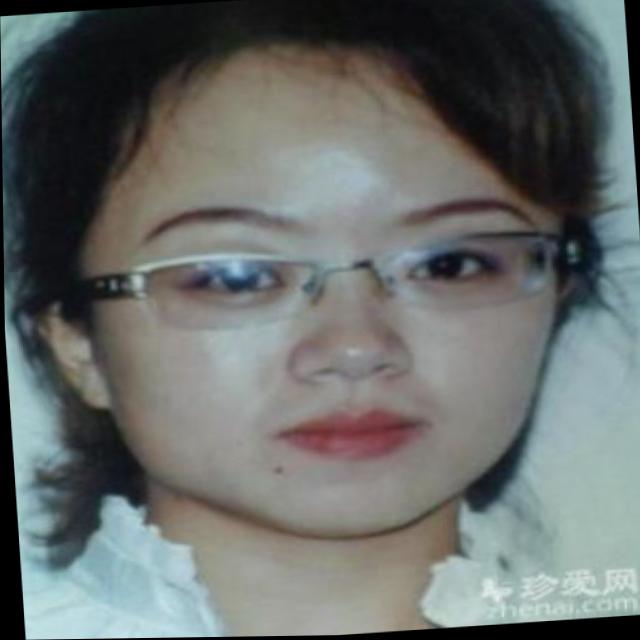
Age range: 21-44